Miami people

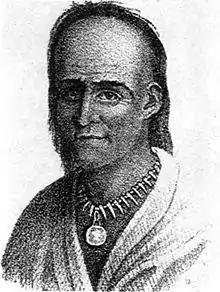
Lithograph of Little Turtle is reputedly based upon a lost portrait by Gilbert Stuart, destroyed when the British burned Washington, D.C. in 1814.

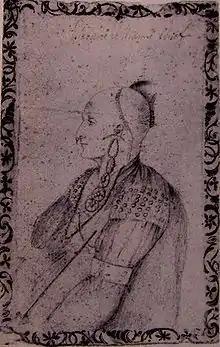
Miami chief Pacanne

When French missionaries first encountered the Miami in the mid-17th century, generating the first written historical record of the tribe, the indigenous people were living around the western shores of Lake Michigan. According to Miami oral tradition, they had moved there a few generations earlier from the region that is now northern Indiana, southern Michigan, and northwestern Ohio to escape pressure from Iroquois war parties seeking to monopolize control over furs in the Ohio Valley. Early French explorers noticed many linguistic and cultural similarities between the Miami bands and the Illiniwek, a loose confederacy of Algonquian-speaking peoples. The term "Miami" has imprecise meaning to historians. In the 17th and 18th centuries, the term "Miami" generally referred to all of these bands as one grand tribe. Over the course of the 19th century, "Miami" came to specifically refer to the Atchakangoen (Crane) band.